Swahili architecture

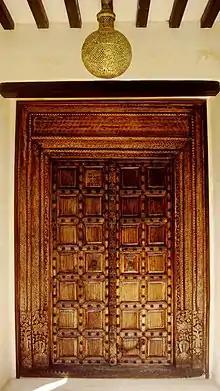
Wood-carven door in Lamu Town

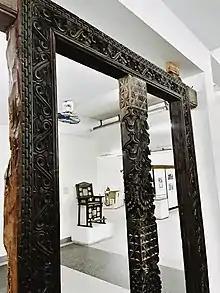
A historic Swahili door on display at the National Museum of Tanzania.

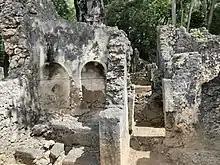
Ruins of Gedi

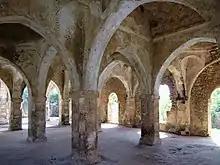
Great Mosque of Kilwa Kisiwani

Along the coast of East Africa, one can find many stone monuments built by the Swahili, including houses, pillar tombs, and mosques. The materiality of local corallimestone marks the signature building language of Swahili architecture and provides a functional response towards both human needs and the physical environment. Other raw materials, including coral rag and mangrove poles are commonly used to elaborate stone buildings. The decorative designs on the building façade are influenced from a mix of cultures from mainland Africa and inspiration from Arabia and Indian immigrants. Various designs on roofs and windows serve to protect buildings from dramatic monsoon seasons.